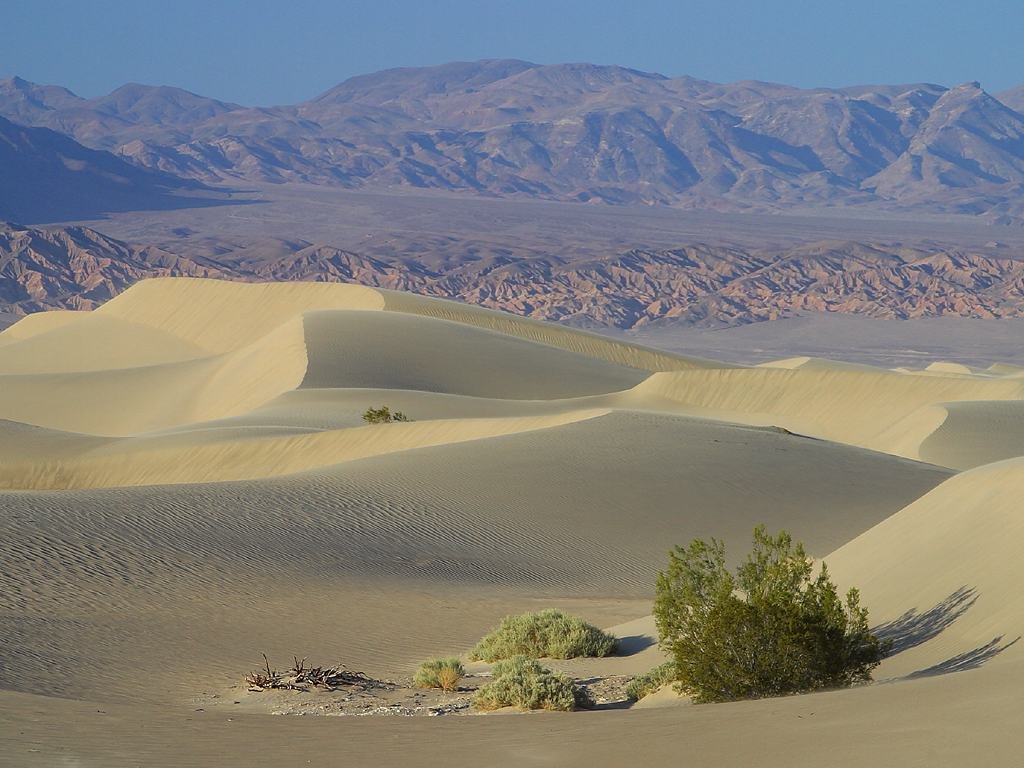
landscape, sand, desert, dune, lake, valley, dry, usa, california, material, plain, mojave desert, dunes, badlands, hot, plateau, nevada, habitat, loch, wadi, death valley, landform, erg, natural environment, geographical feature, aeolian landform